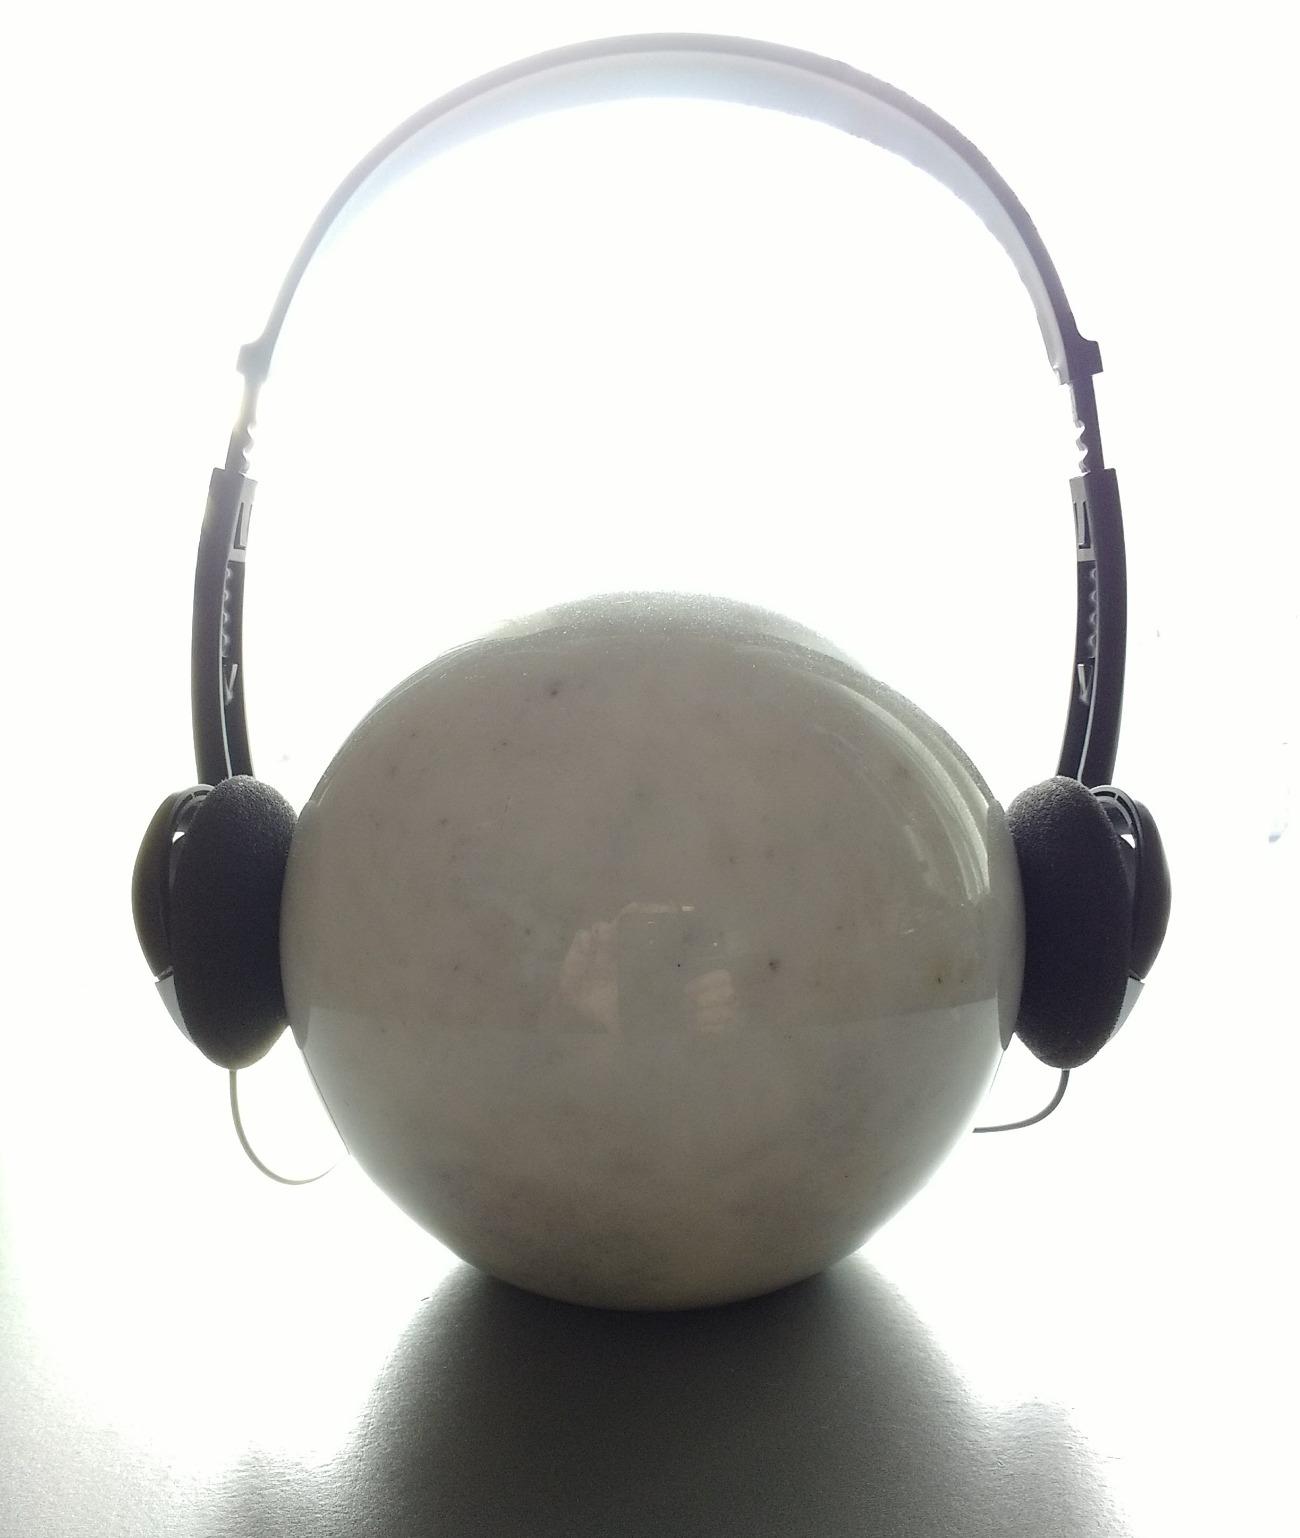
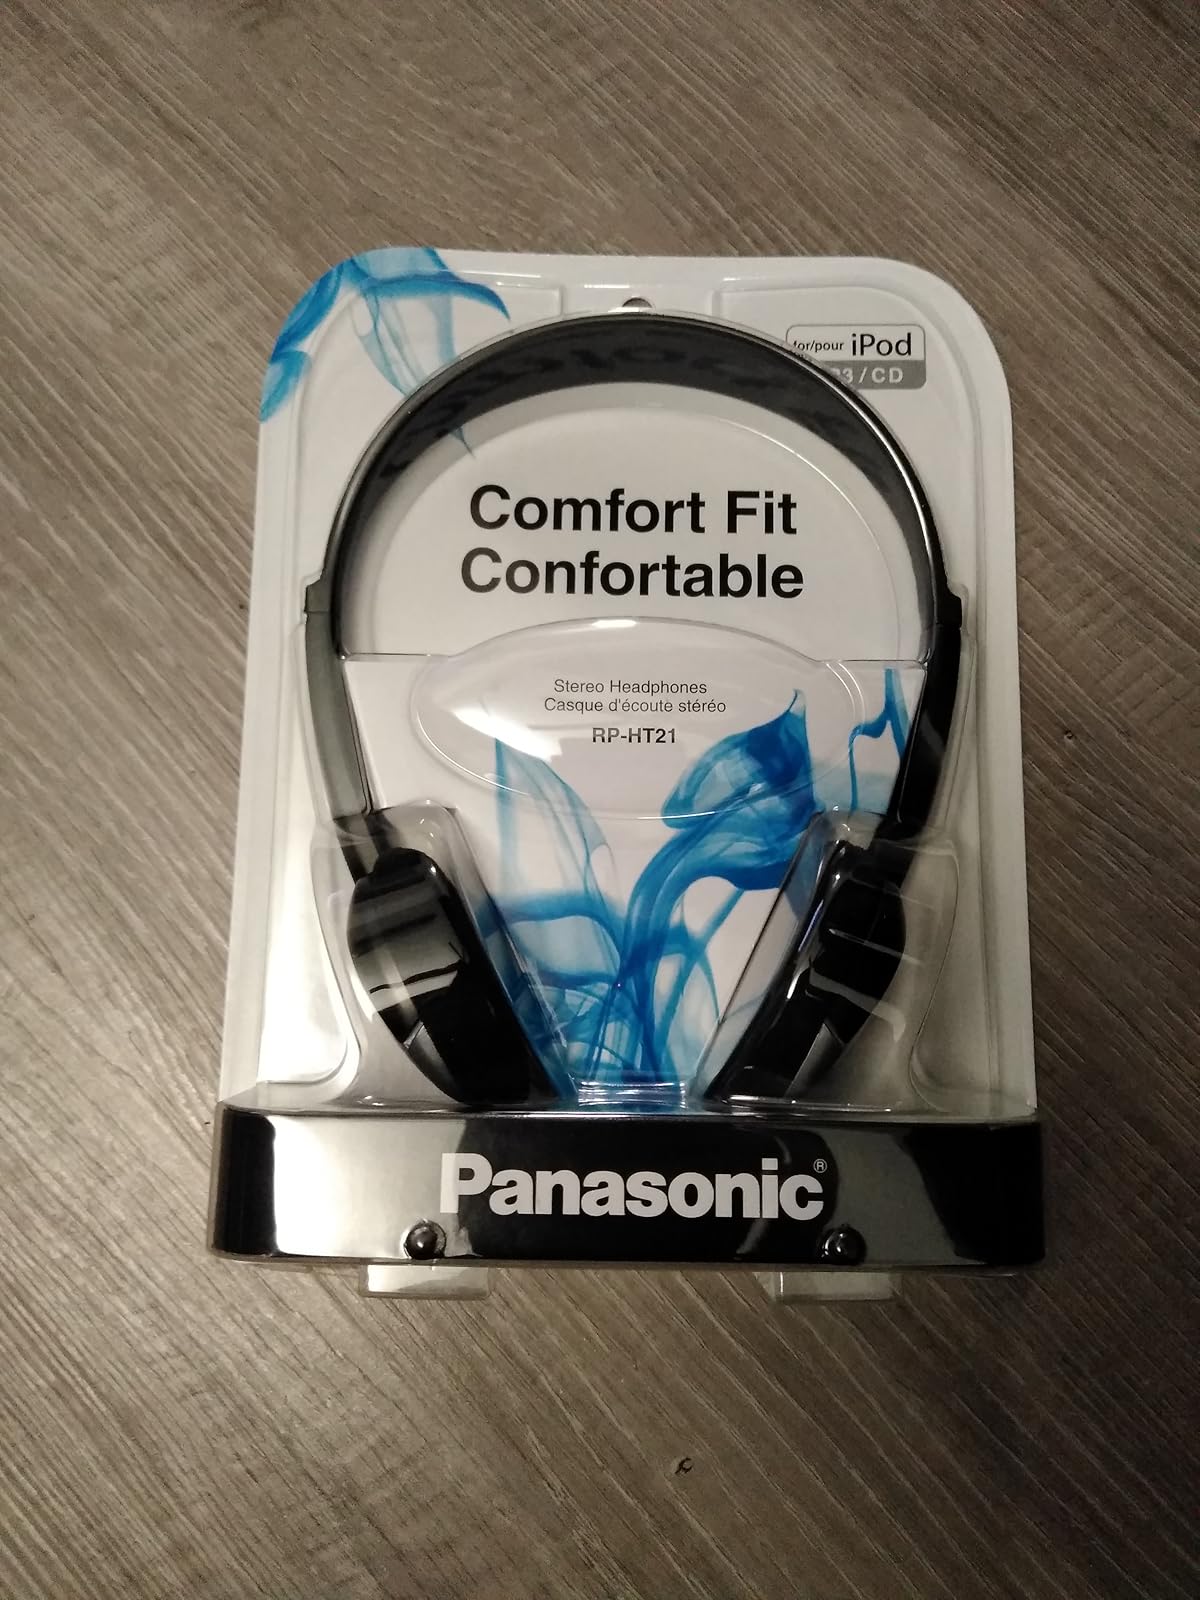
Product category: headphones
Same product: yes